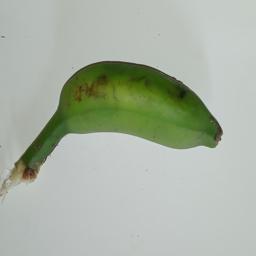
Ripeness: Green